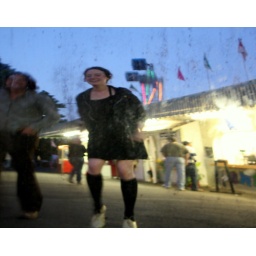
Molly in fun house mirror